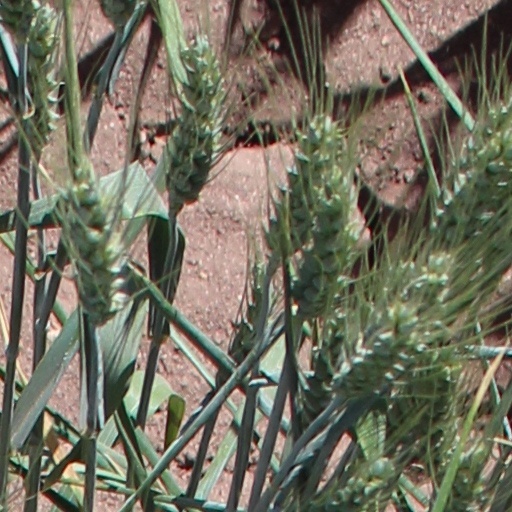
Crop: wheat